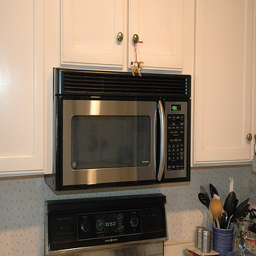
A black and chrome microwave is above the stove.
A black and stainless microwave above a stove.
An ordinary kitchen with a stove and microwave.
A picture of a built in microwave above a range.
A kitchen area with microwave, stove and white cabinets.